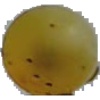
Label: white_grape